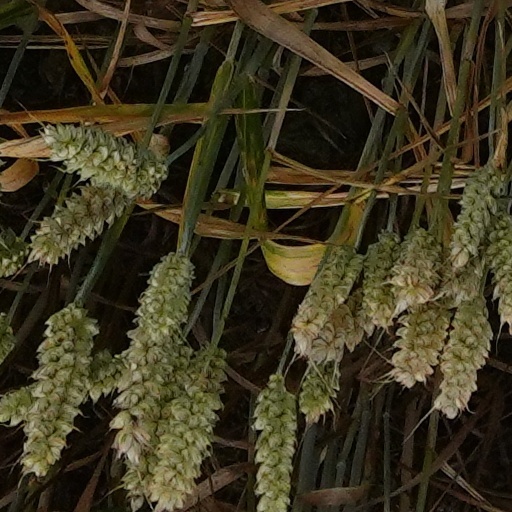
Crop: wheat